Orange Is the New Black season 2

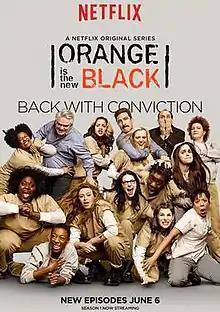
Promotional poster

The second season of the American comedy-drama television series "Orange Is the New Black" premiered on Netflix on June 6, 2014, at 12:00 am PST in multiple countries. It consists of thirteen episodes, each between 51 and 60 minutes, with a 90-minute finale. The series is based on Piper Kerman's memoir, "" (2010), about her experiences at FCI Danbury, a minimum-security federal prison. The series is created and adapted for television by Jenji Kohan.